1-bit computing

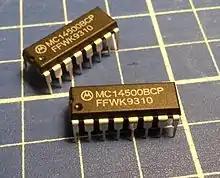
1-bit programmable logic controller MC14500BCP

In computer architecture, 1-bit integers or other data units are those that are (1/8 octet) wide. Also, 1-bit central processing unit (CPU) and arithmetic logic unit (ALU) architectures are those that are based on registers of that size.